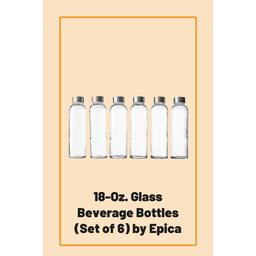
Label: glass